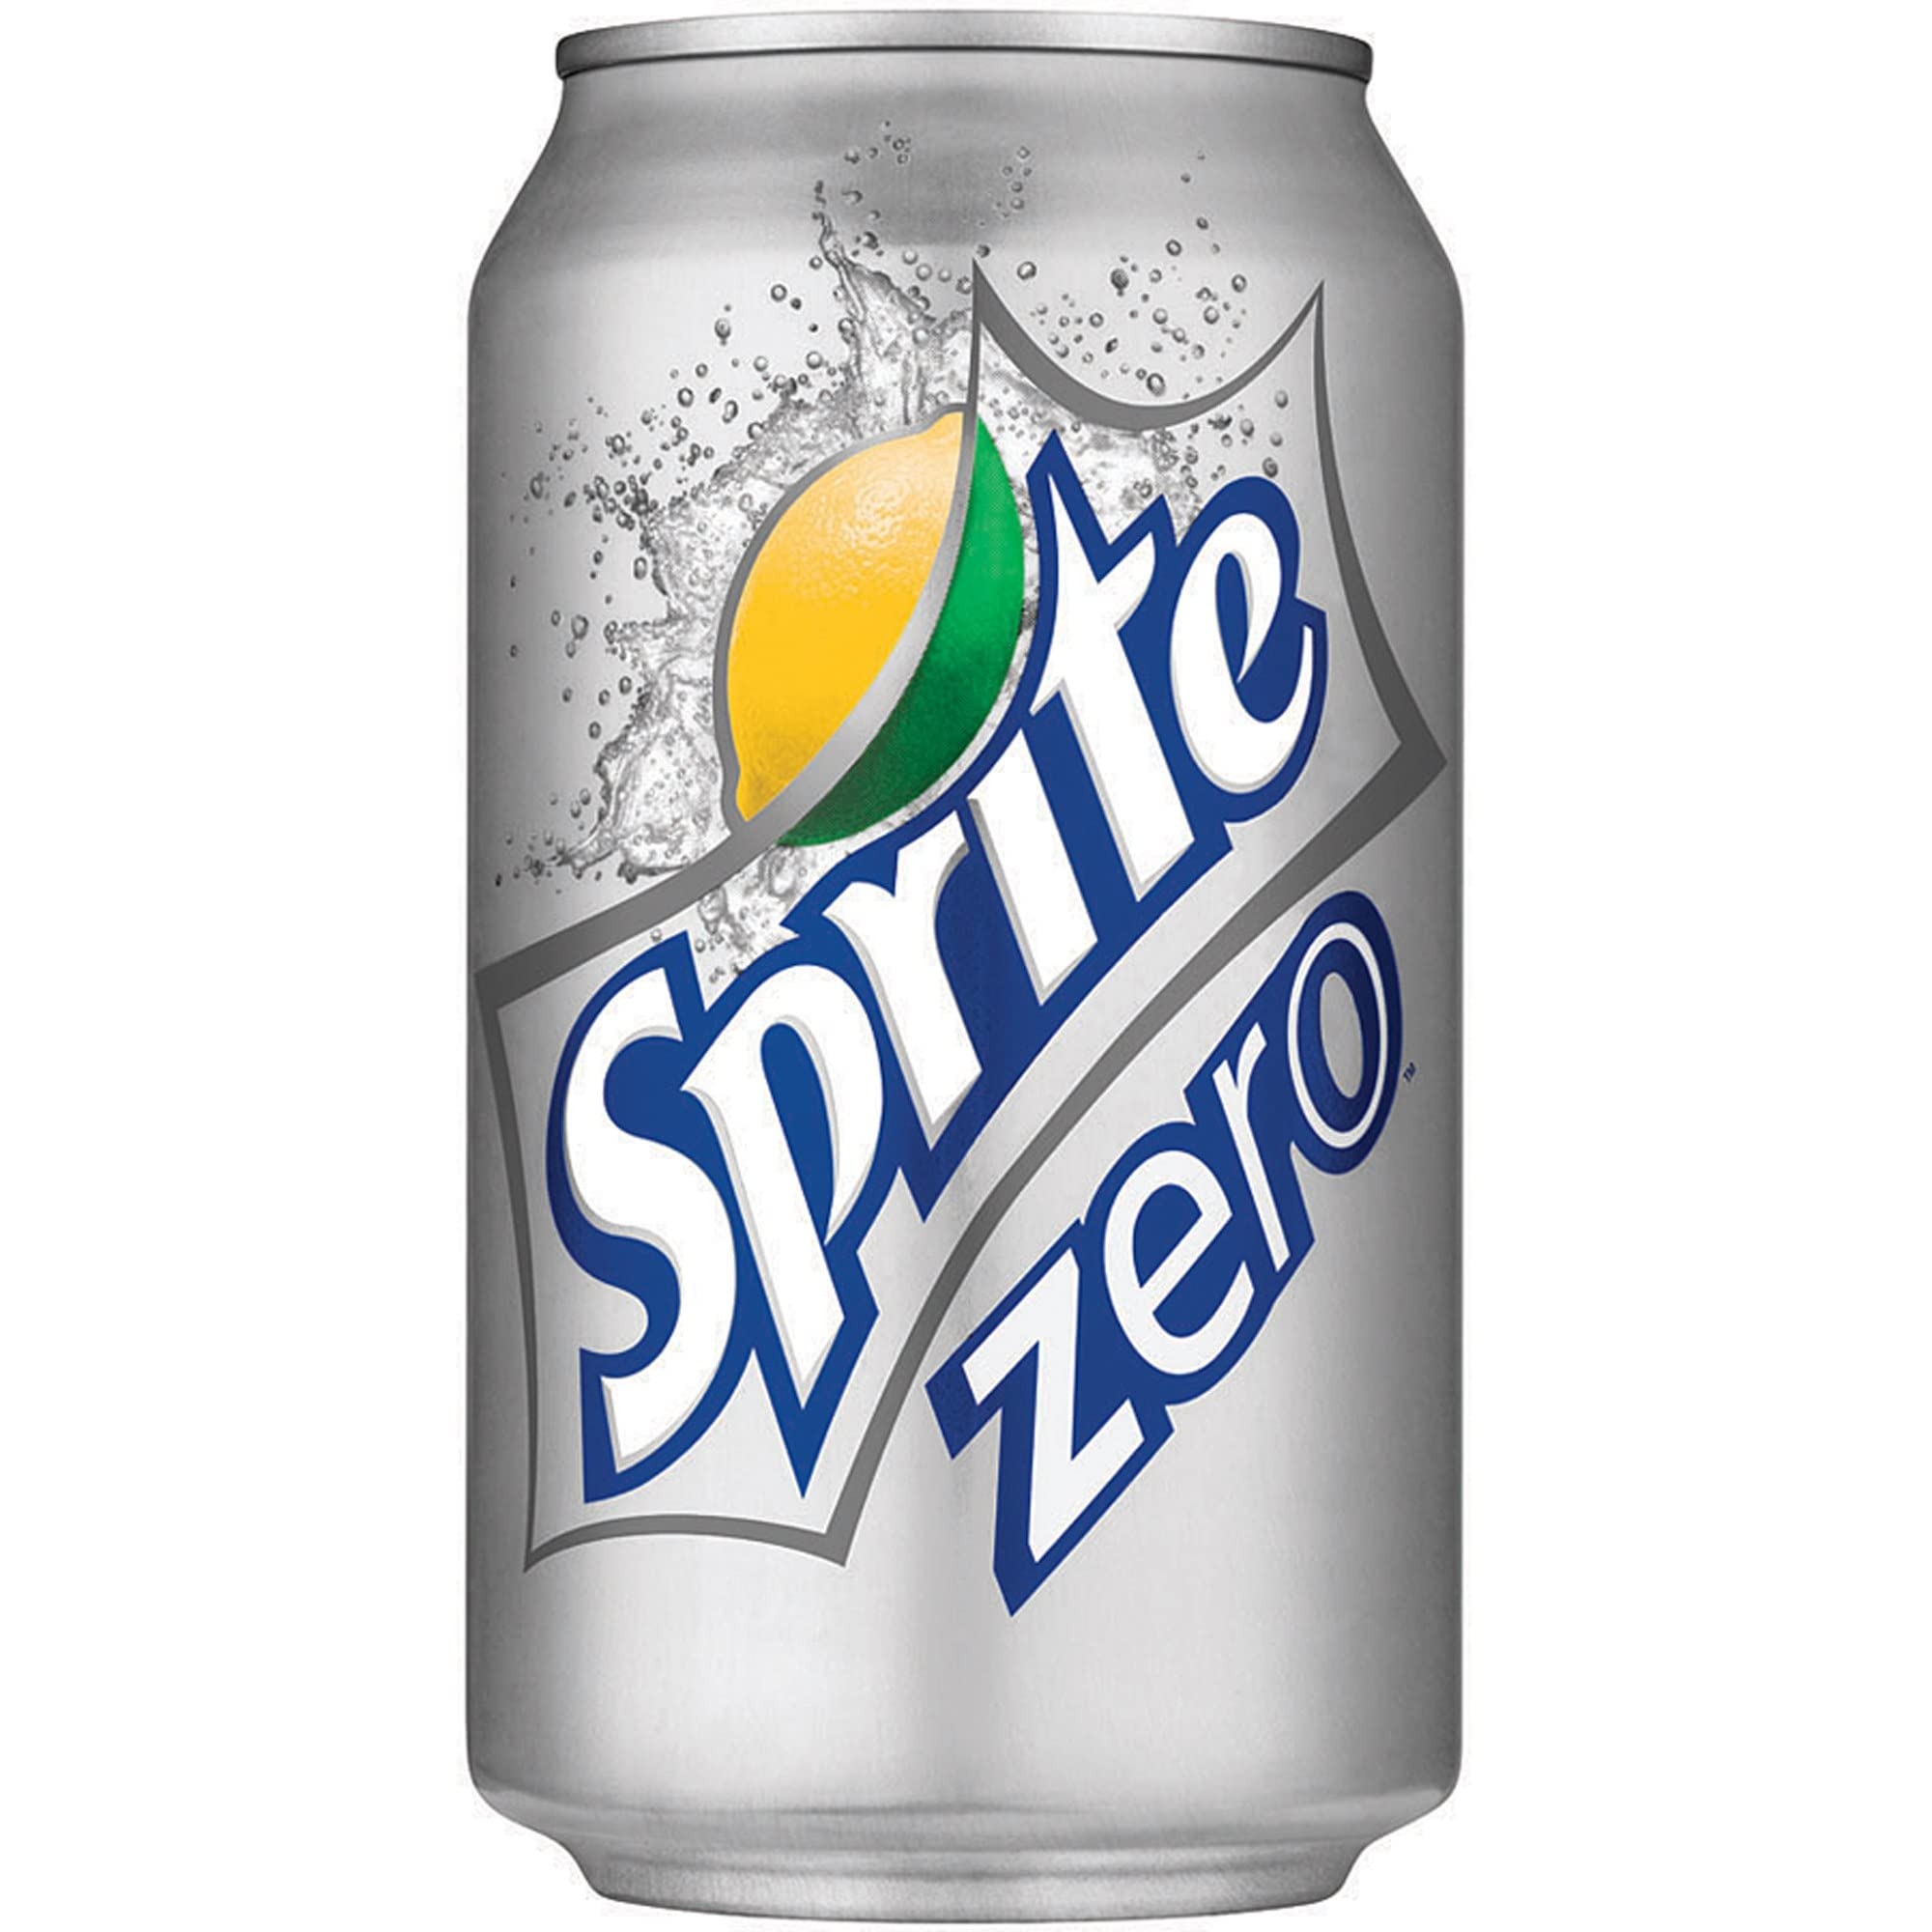
Item Name: Sprite Zero, 12 Oz, Case Of 24 Cans
Bullet Point 1: No-sugar and no-carb, Sprite Zero is a refreshingly satisfying Sprite drink for more health-conscious individuals. By stocking your office or home refrigerator with Sprite soda, you can ensure that everyone has access to a cold, bubbly beverage when needed.
Bullet Point 2: Sprite soda is a clear, lemon-lime beverage that is sure to satisfy.
Bullet Point 3: Made without sugar or carbs.
Bullet Point 4: 12-oz Sprite cans come in a case of 24.
Product Description: No-sugar and no-carb, Sprite Zero is a refreshingly satisfying Sprite drink for more health-conscious individuals. By stocking your office or home refrigerator with Sprite soda, you can ensure that everyone has access to a cold, bubbly beverage when needed. Sprite soda is a clear, lemon-lime beverage that is sure to satisfy. Made without sugar or carbs. 12-oz Sprite cans come in a case of 24.
Value: 1.0
Unit: Count

Price: 28.665